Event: Nepal Earthquake
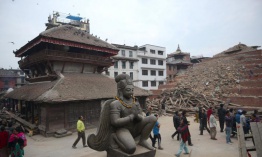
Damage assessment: damage